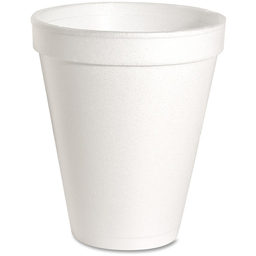
Label: paper